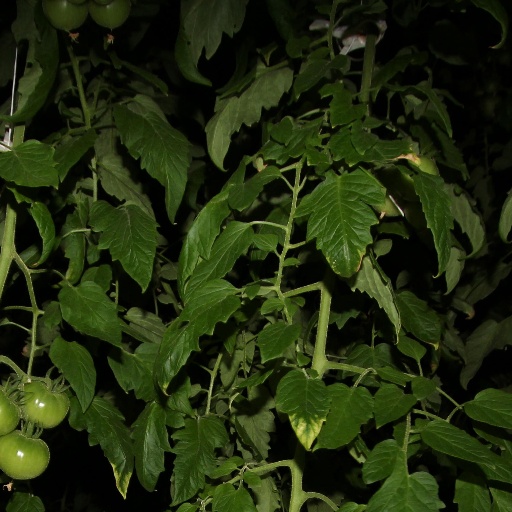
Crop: tomato